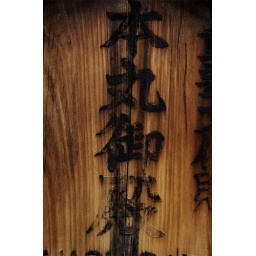
I liked the burnt texture of this wooden sign - taken at Nijo-jo, in Kyoto.